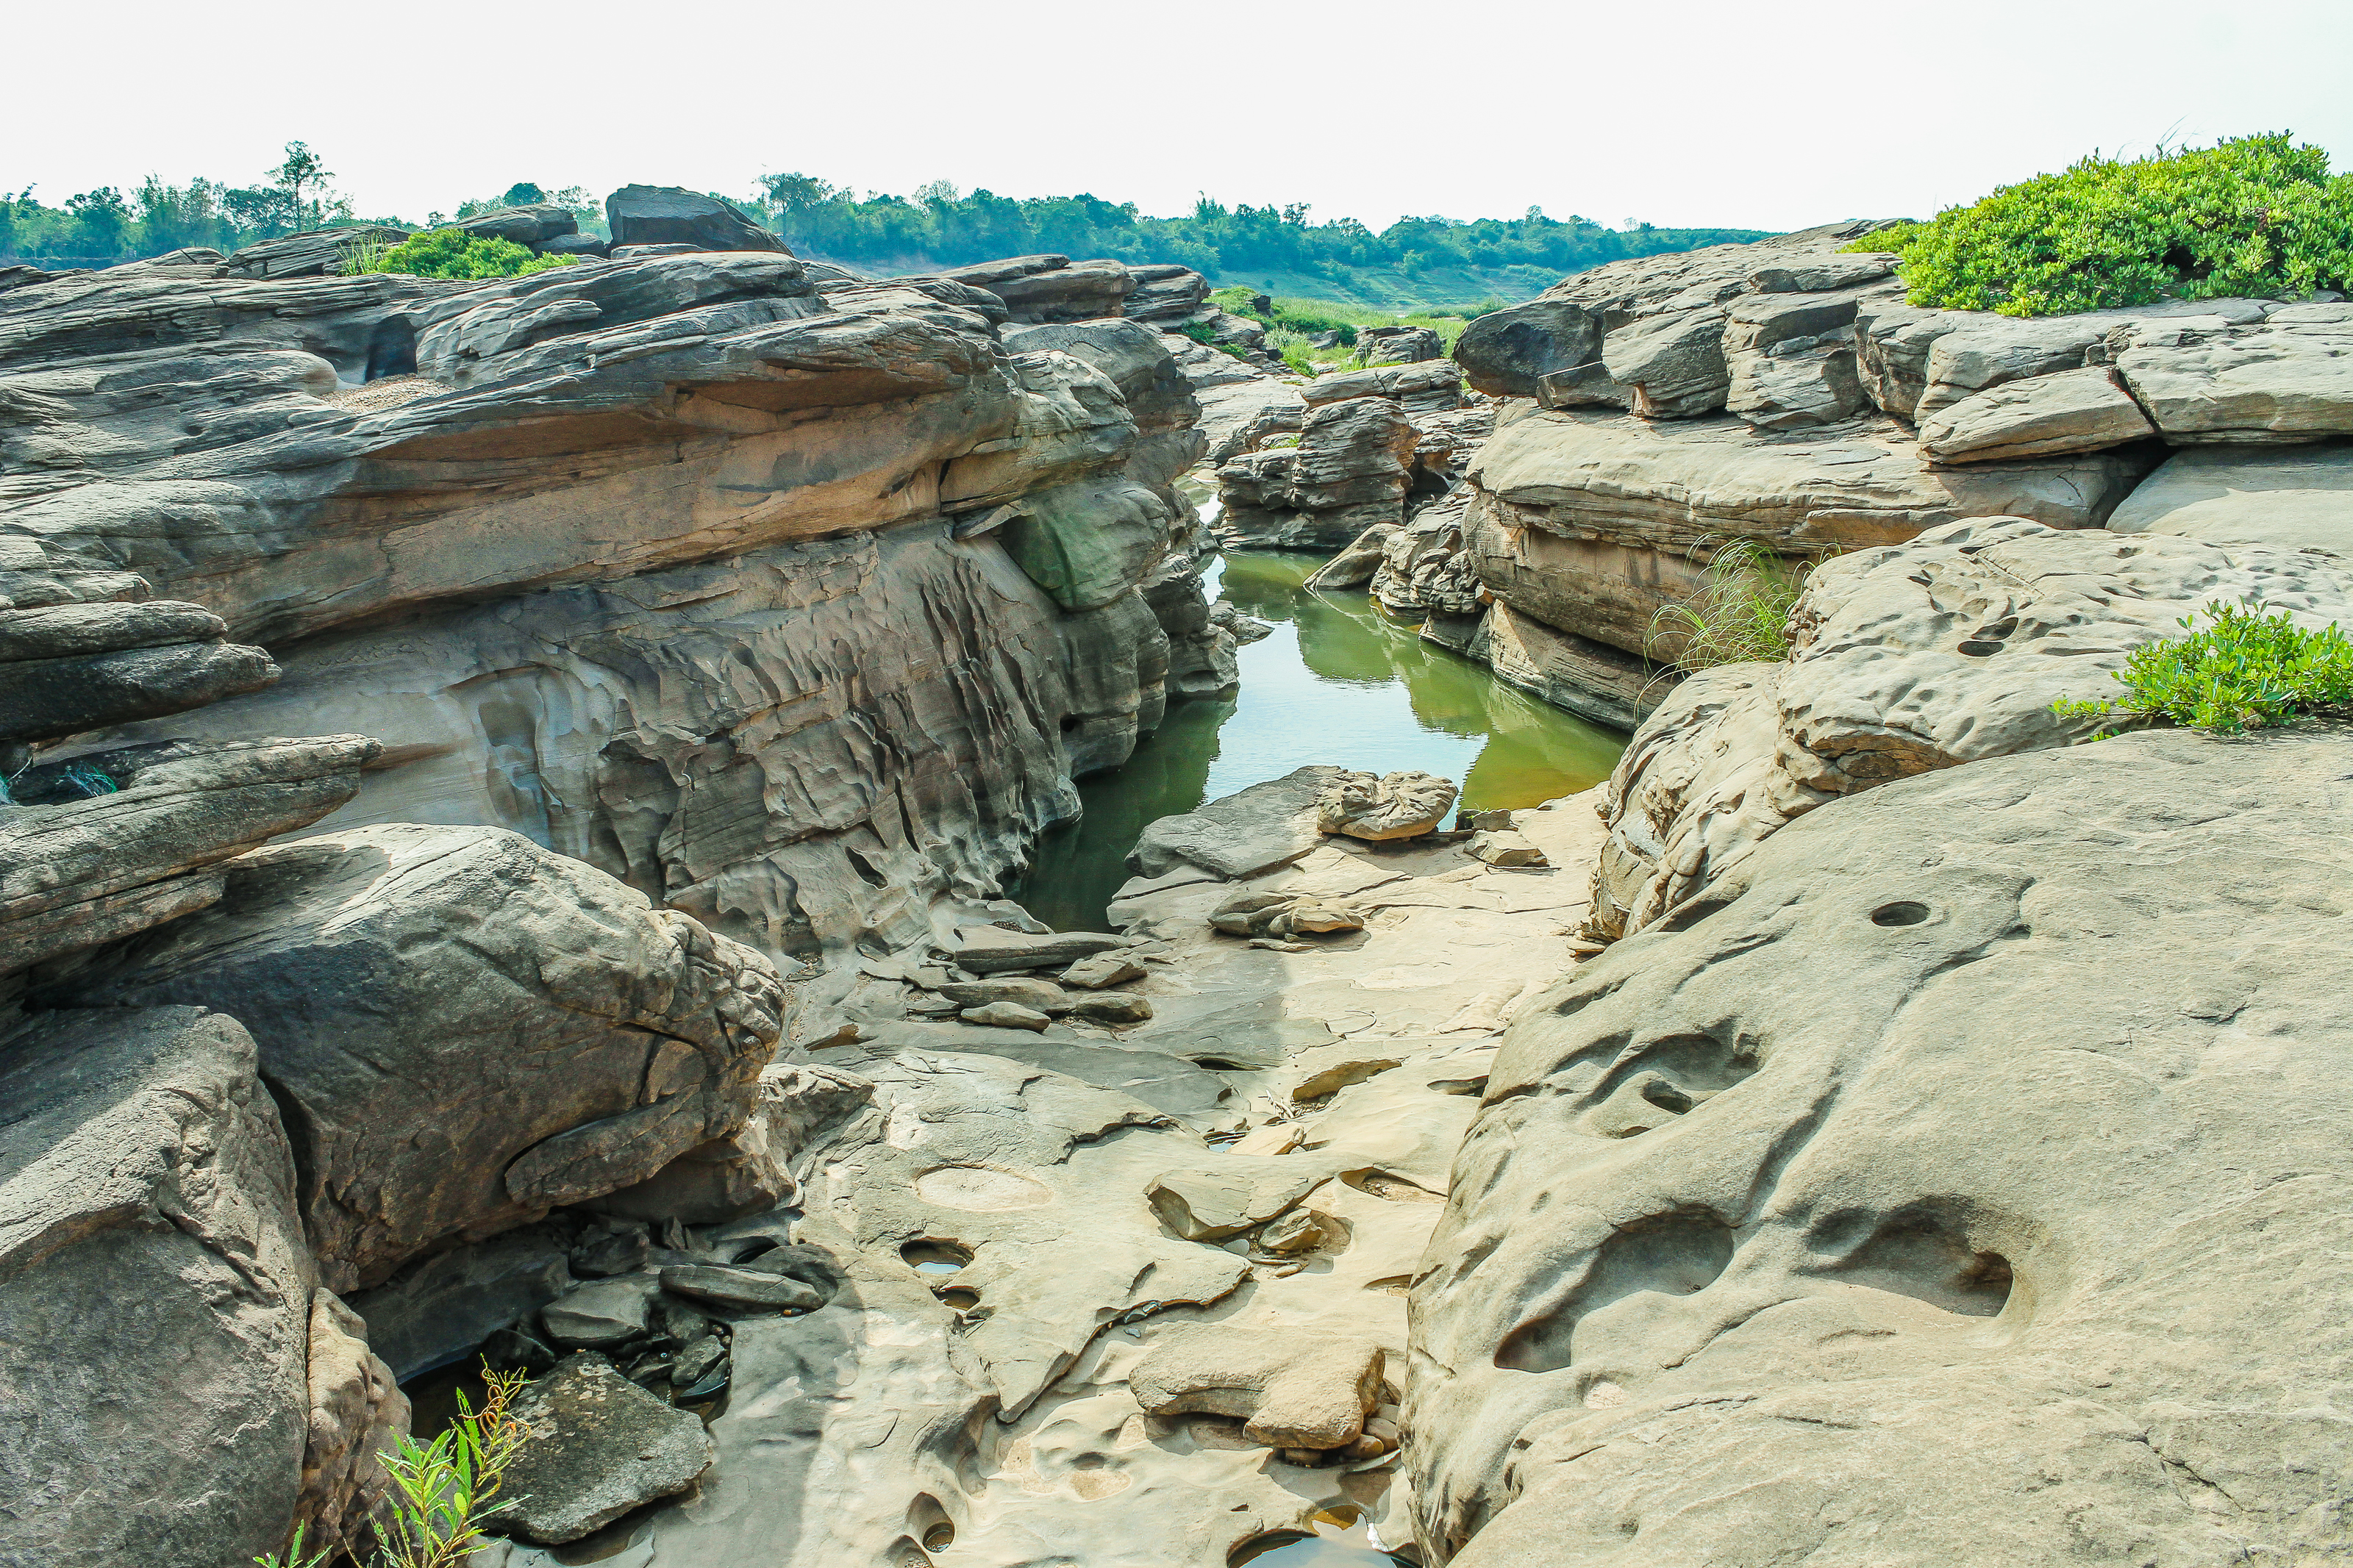
big, scenery, scenic, summer, rock, tourist, amazing, beautiful, mountain, view, dao, trip, world, thailand, layers, national, hat, huge, wonder, day, park, sky, nature, asia, grand, water, structure, stone, outdoor, canyon, valley, river, desert, travel, colorful, landscape, formation, outcrop, bedrock, natural landscape, geological phenomenon, geology, nature reserve, cliff, badlands, terrain, soil, grass, tree, escarpment, coast, erosion, watercourse, klippe, state park, national park, plant, fault, wildlife, coastal and oceanic landforms, tourism, igneous rock